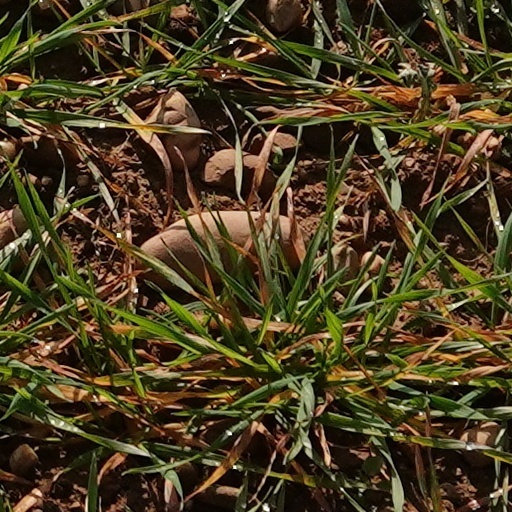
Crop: wheat